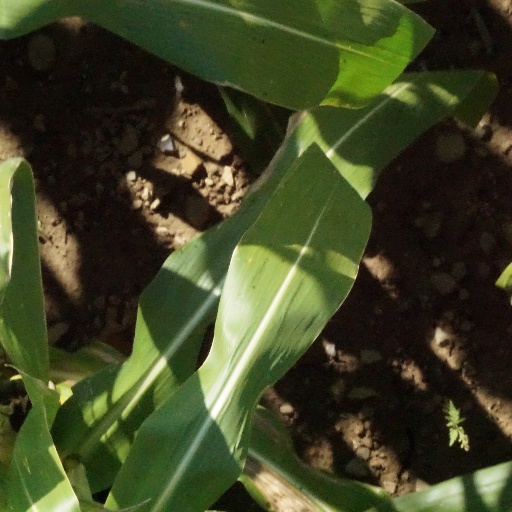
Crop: maize; corn